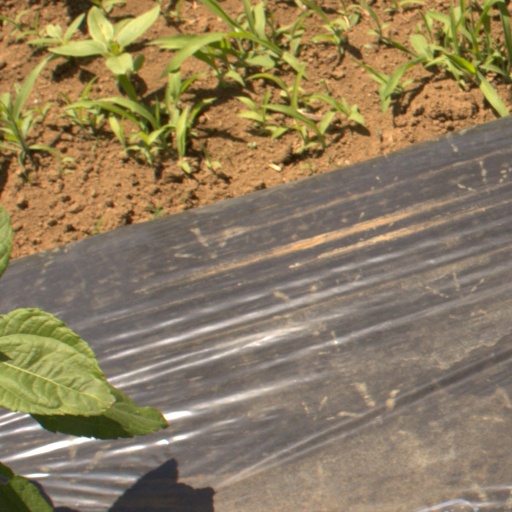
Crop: Jerusalem artichoke